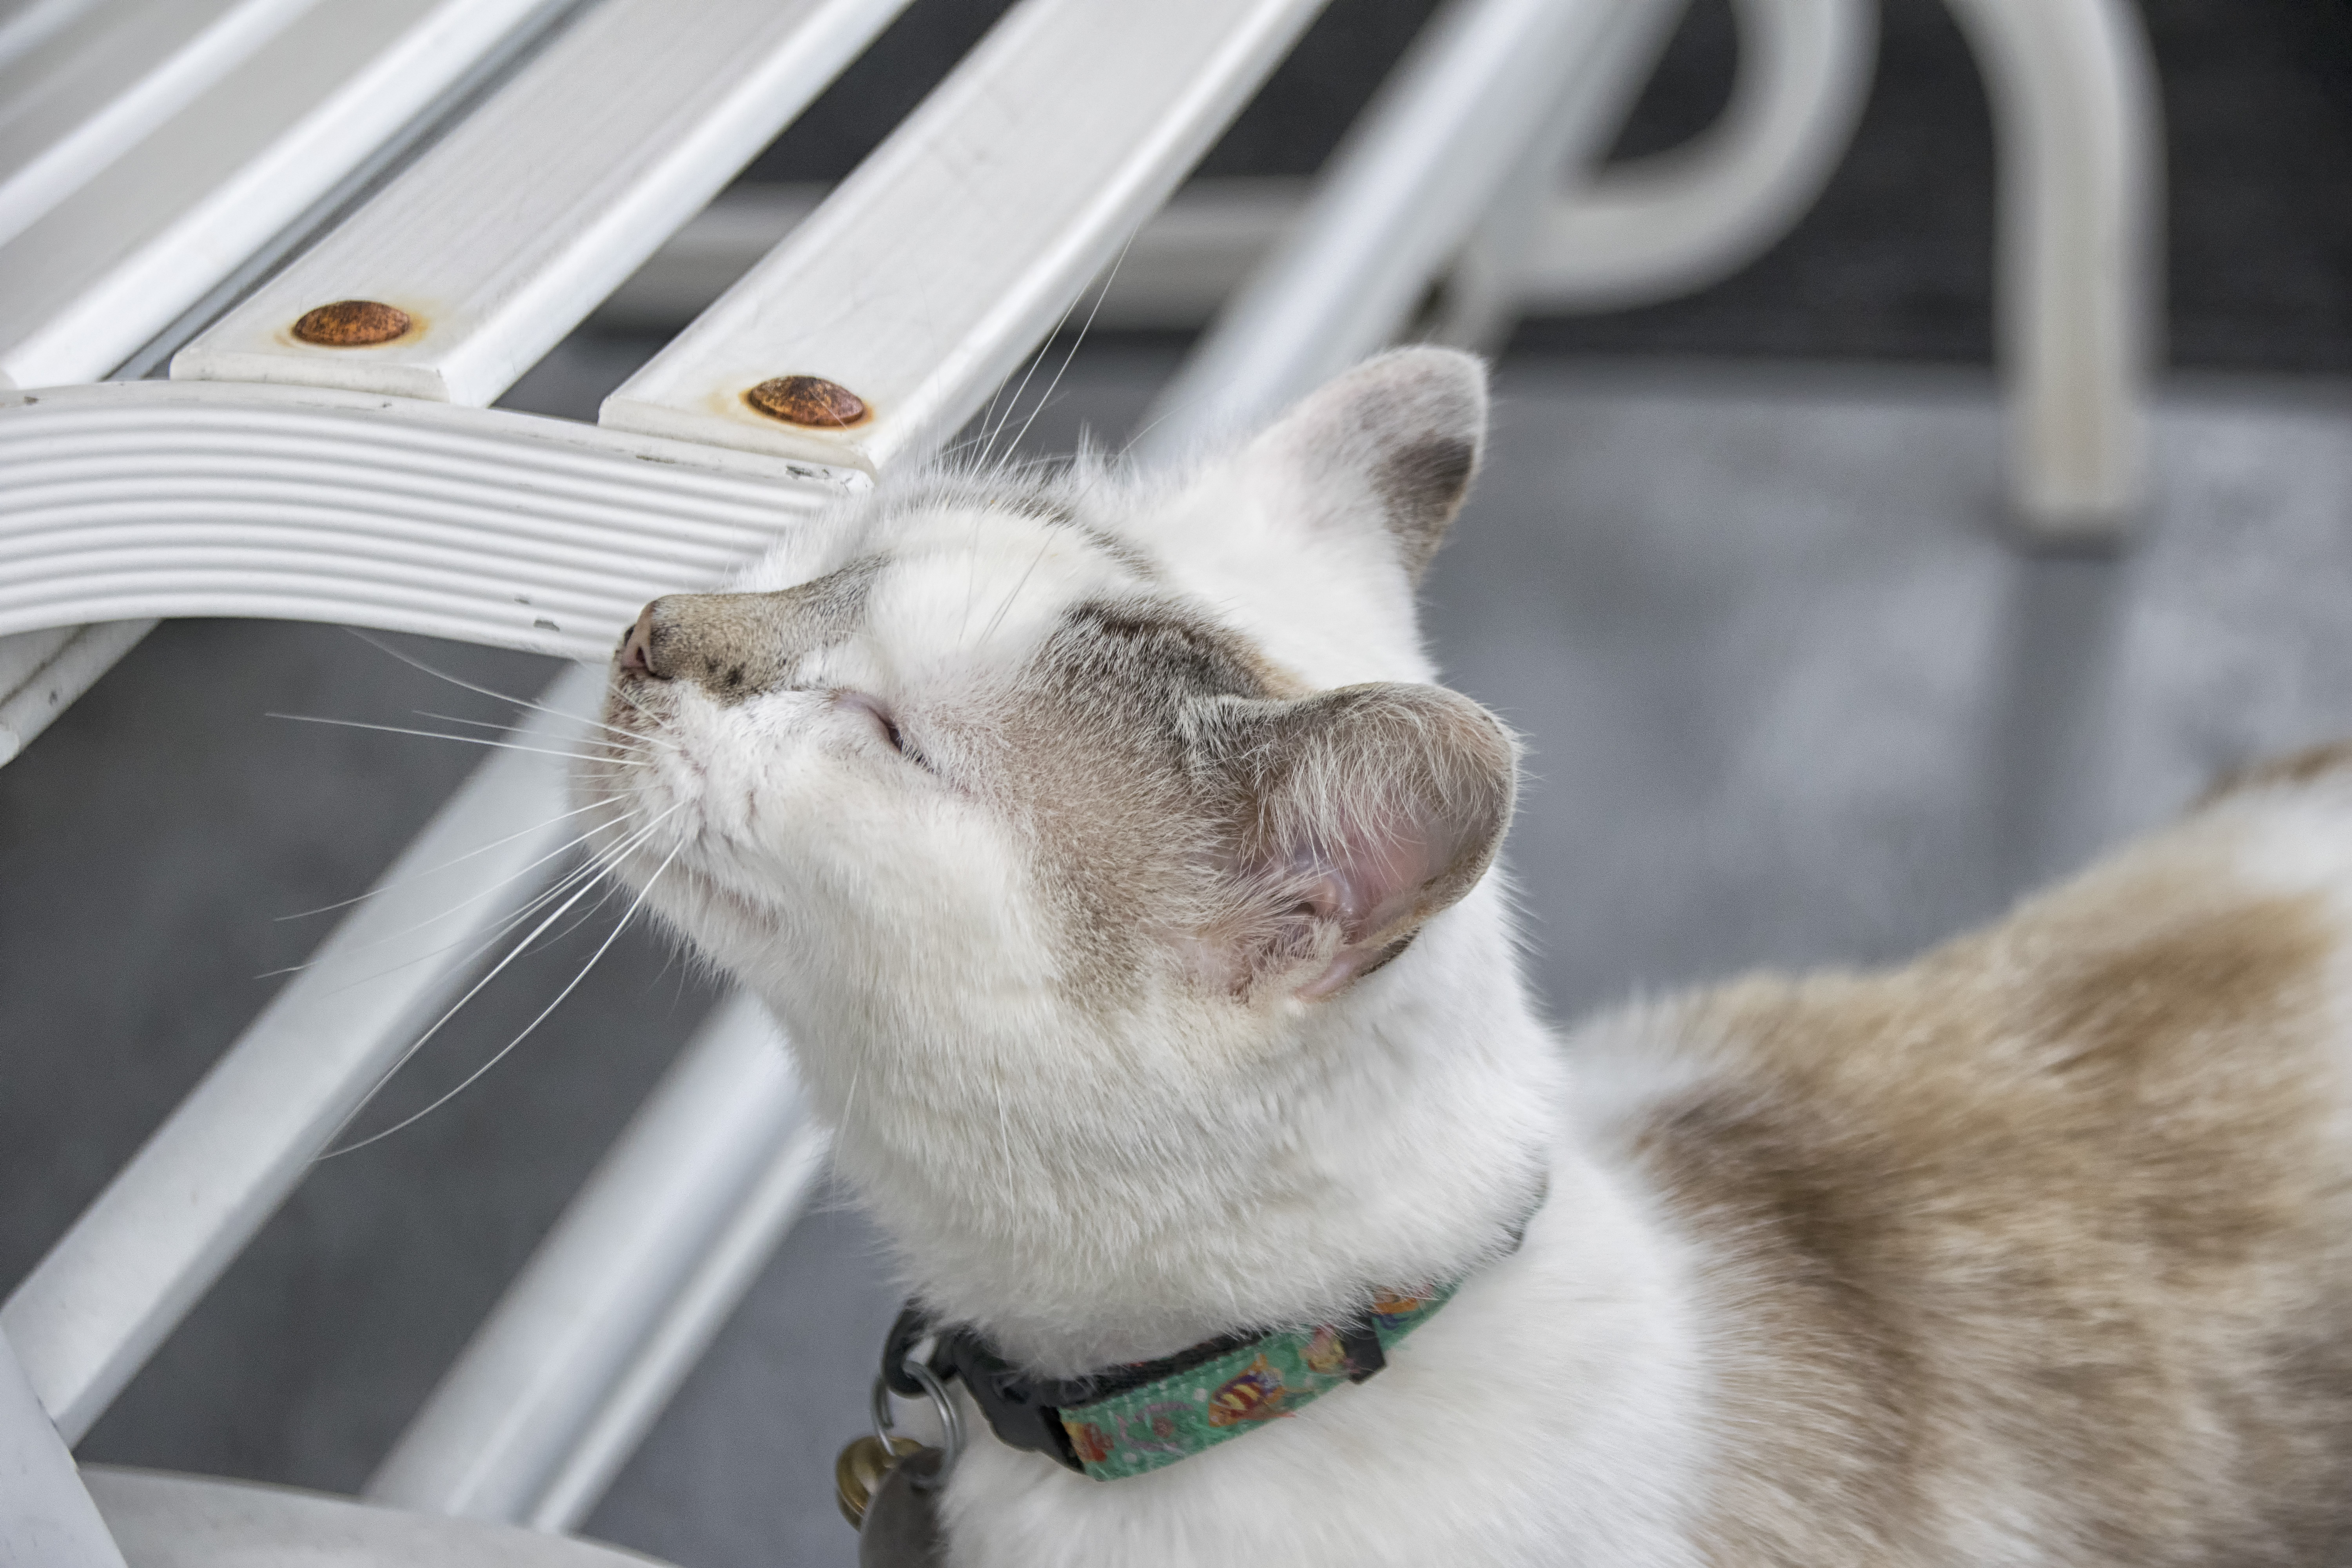
cat, mammal, nose, whiskers, canada, skin, vertebrate, chat, quebec, sherbrooke, animal shelter, small to medium sized cats, cat like mammal